Iultinsky District

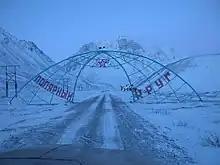
Crossing the Arctic Circle on the road between Iultin and Egvekinot

Within the framework of administrative divisions, Iultinsky District is one of the six in the autonomous okrug. The urban-type settlement of Egvekinot serves as its administrative center. The district does not have any lower-level administrative divisions and has administrative jurisdiction over three urban-type settlements and eight rural localities, consisting of all seven of the inhabited localities listed below in the "Inhabited localities" section and the rural locality of Billings.